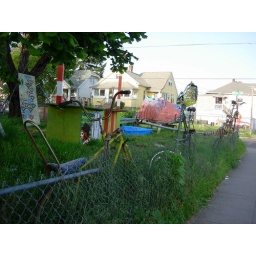
the bike house near one of our warmshowers.org host homes.